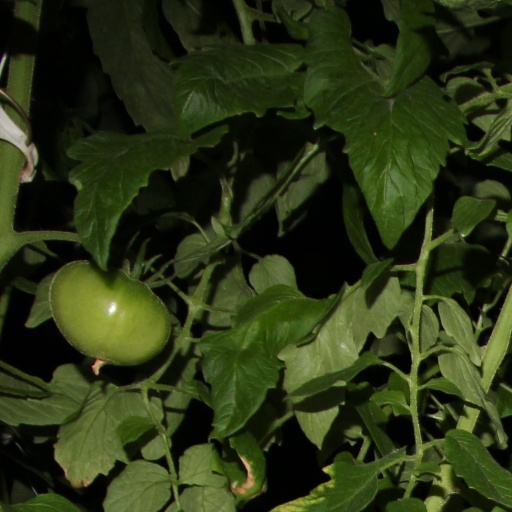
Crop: tomato